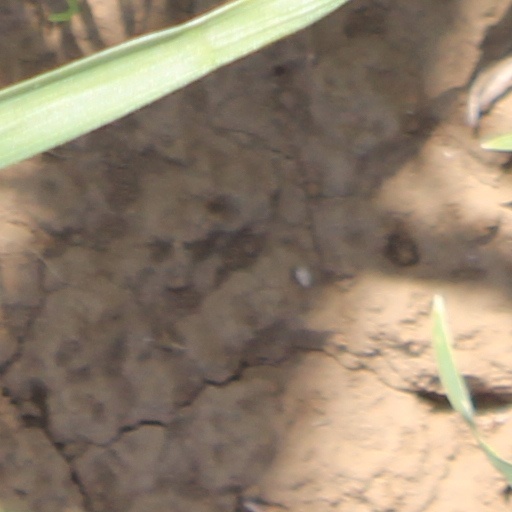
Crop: wheat